History of the University of Mississippi

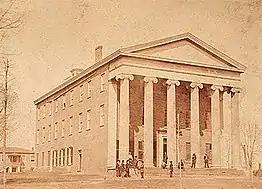
The Lyceum, pictured in 1861

The Mississippi Legislature chartered the University of Mississippi on February 24, 1848. Its isolated rural site in the town of Oxford was selected as it was a "sylvan exile" that would encourage academic studies. In 1845, residents of Lafayette County donated land west of Oxford for the campus, and, the following year, William Nichols oversaw construction of the Lyceum, two dormitories, and faculty residences. On November 6, 1848, the university—offering a classical curriculum—opened its doors to its first class of 80 students. All but one were from Mississippi. For 23 years, the university was Mississippi's only public institution of higher learning, and for 110 years it was the state's only comprehensive university. In 1854, the university established the fourth state-supported, public law school in the United States, and also began offering engineering education.